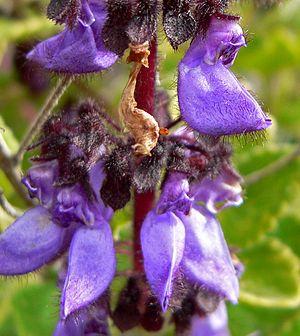
Plectranthus lanuginosus est une espèce de plantes de la famille des Labiées qui fait partie des végétaux communément appelés coléus.